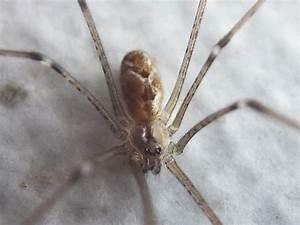
spider